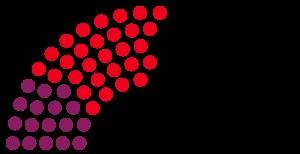
Cette liste présente les 88 membres de la 2ᵉ législature du Landtag de Thuringe au moment de leur élection le 16 octobre 1994 lors des élections régionales de 1994 en Thuringe. Elle présente les élus du land et précise si l'élu a été élu dans le cadre d'une des 44 circonscriptions de manière directe, ou par le scrutin proportionnel de Hare.